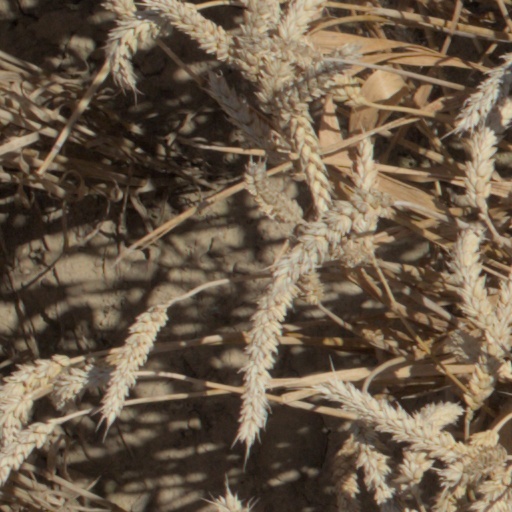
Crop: wheat